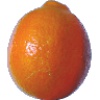
Label: Tangelo 1